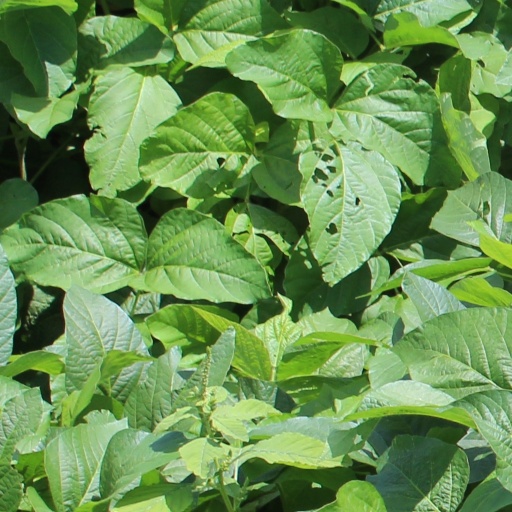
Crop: soybean